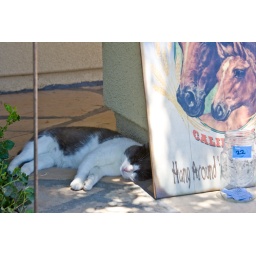
A resident cat snoozes in the shade near the tables filled with great items to be raffled.